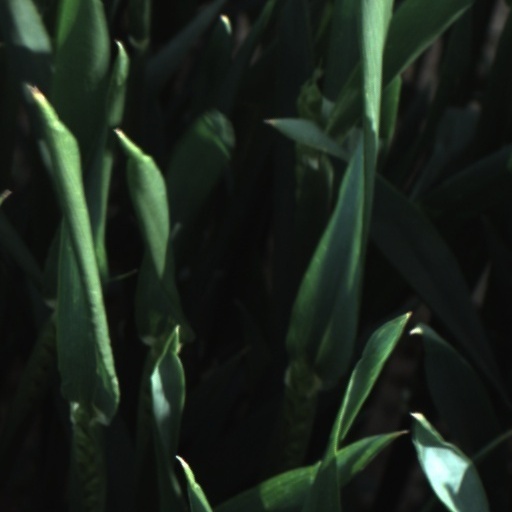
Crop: wheat